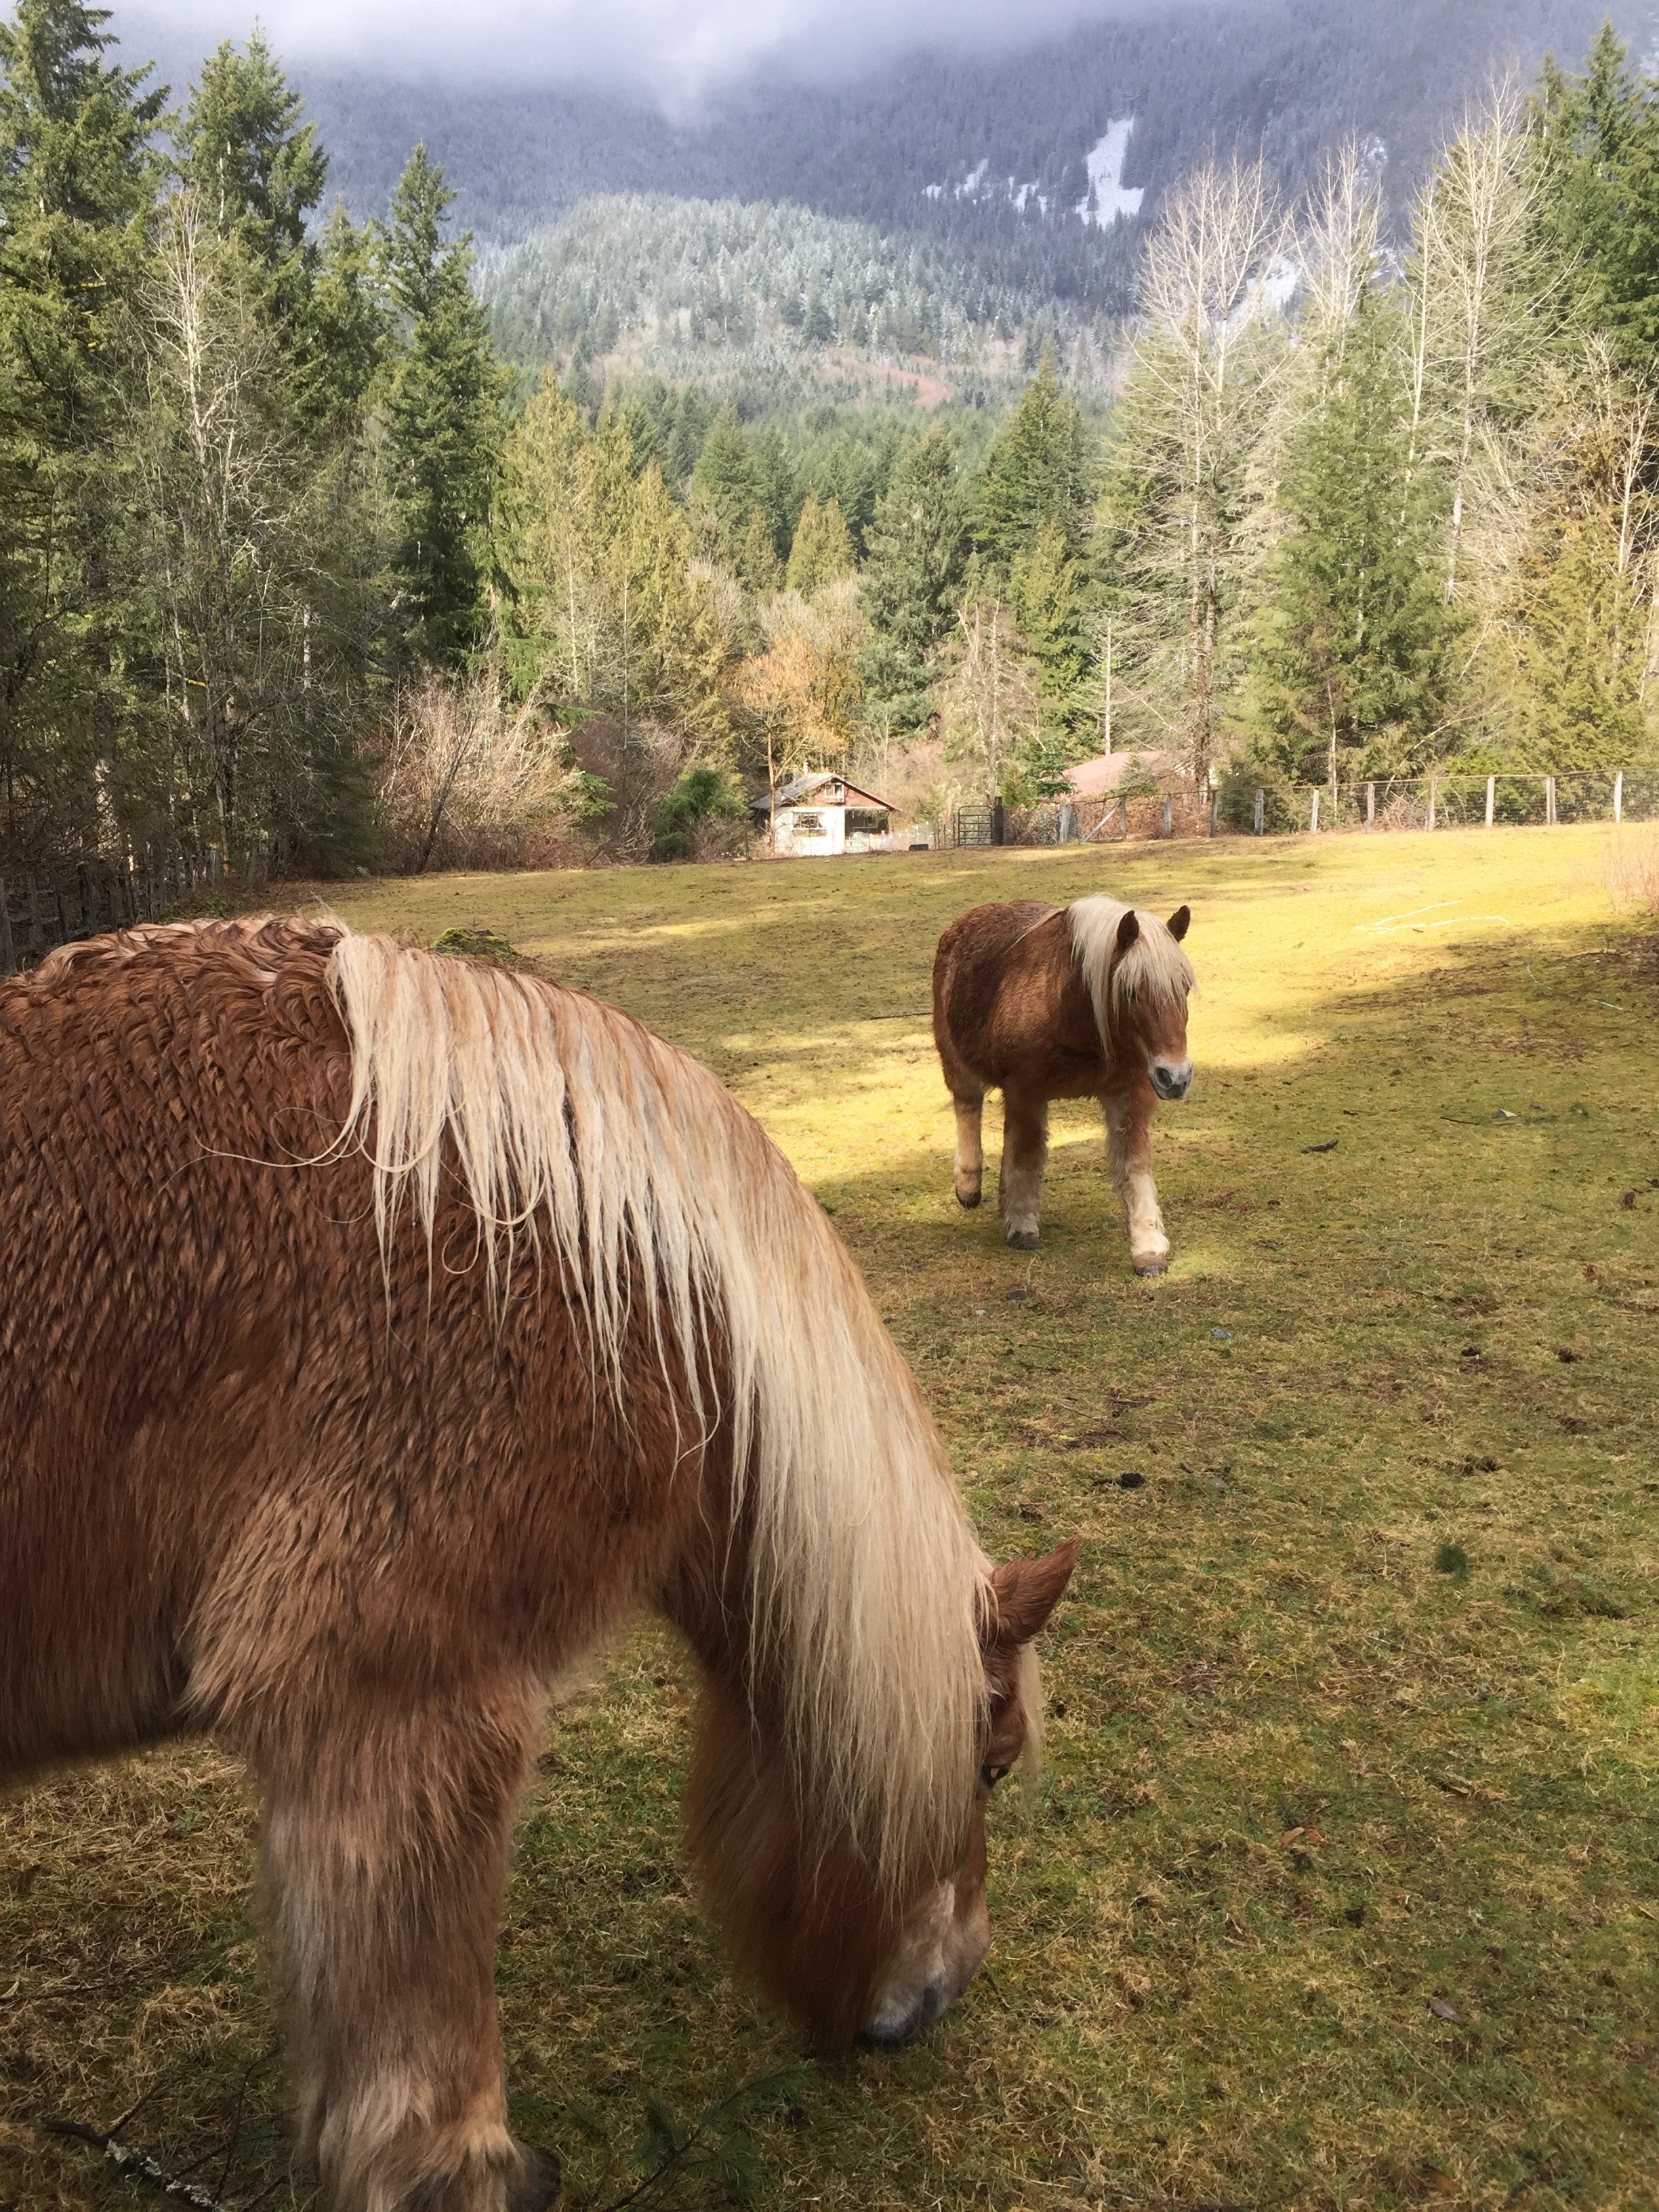
landscape, grass, mountain, farm, meadow, countryside, country, wildlife, herd, pasture, grazing, horse, mammal, fauna, mare, rural area, cattle like mammal, horse like mammal